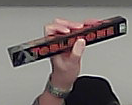
Product: toblerone_black